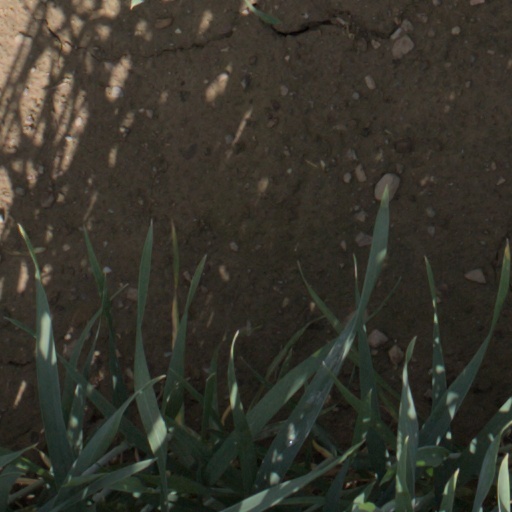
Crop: wheat